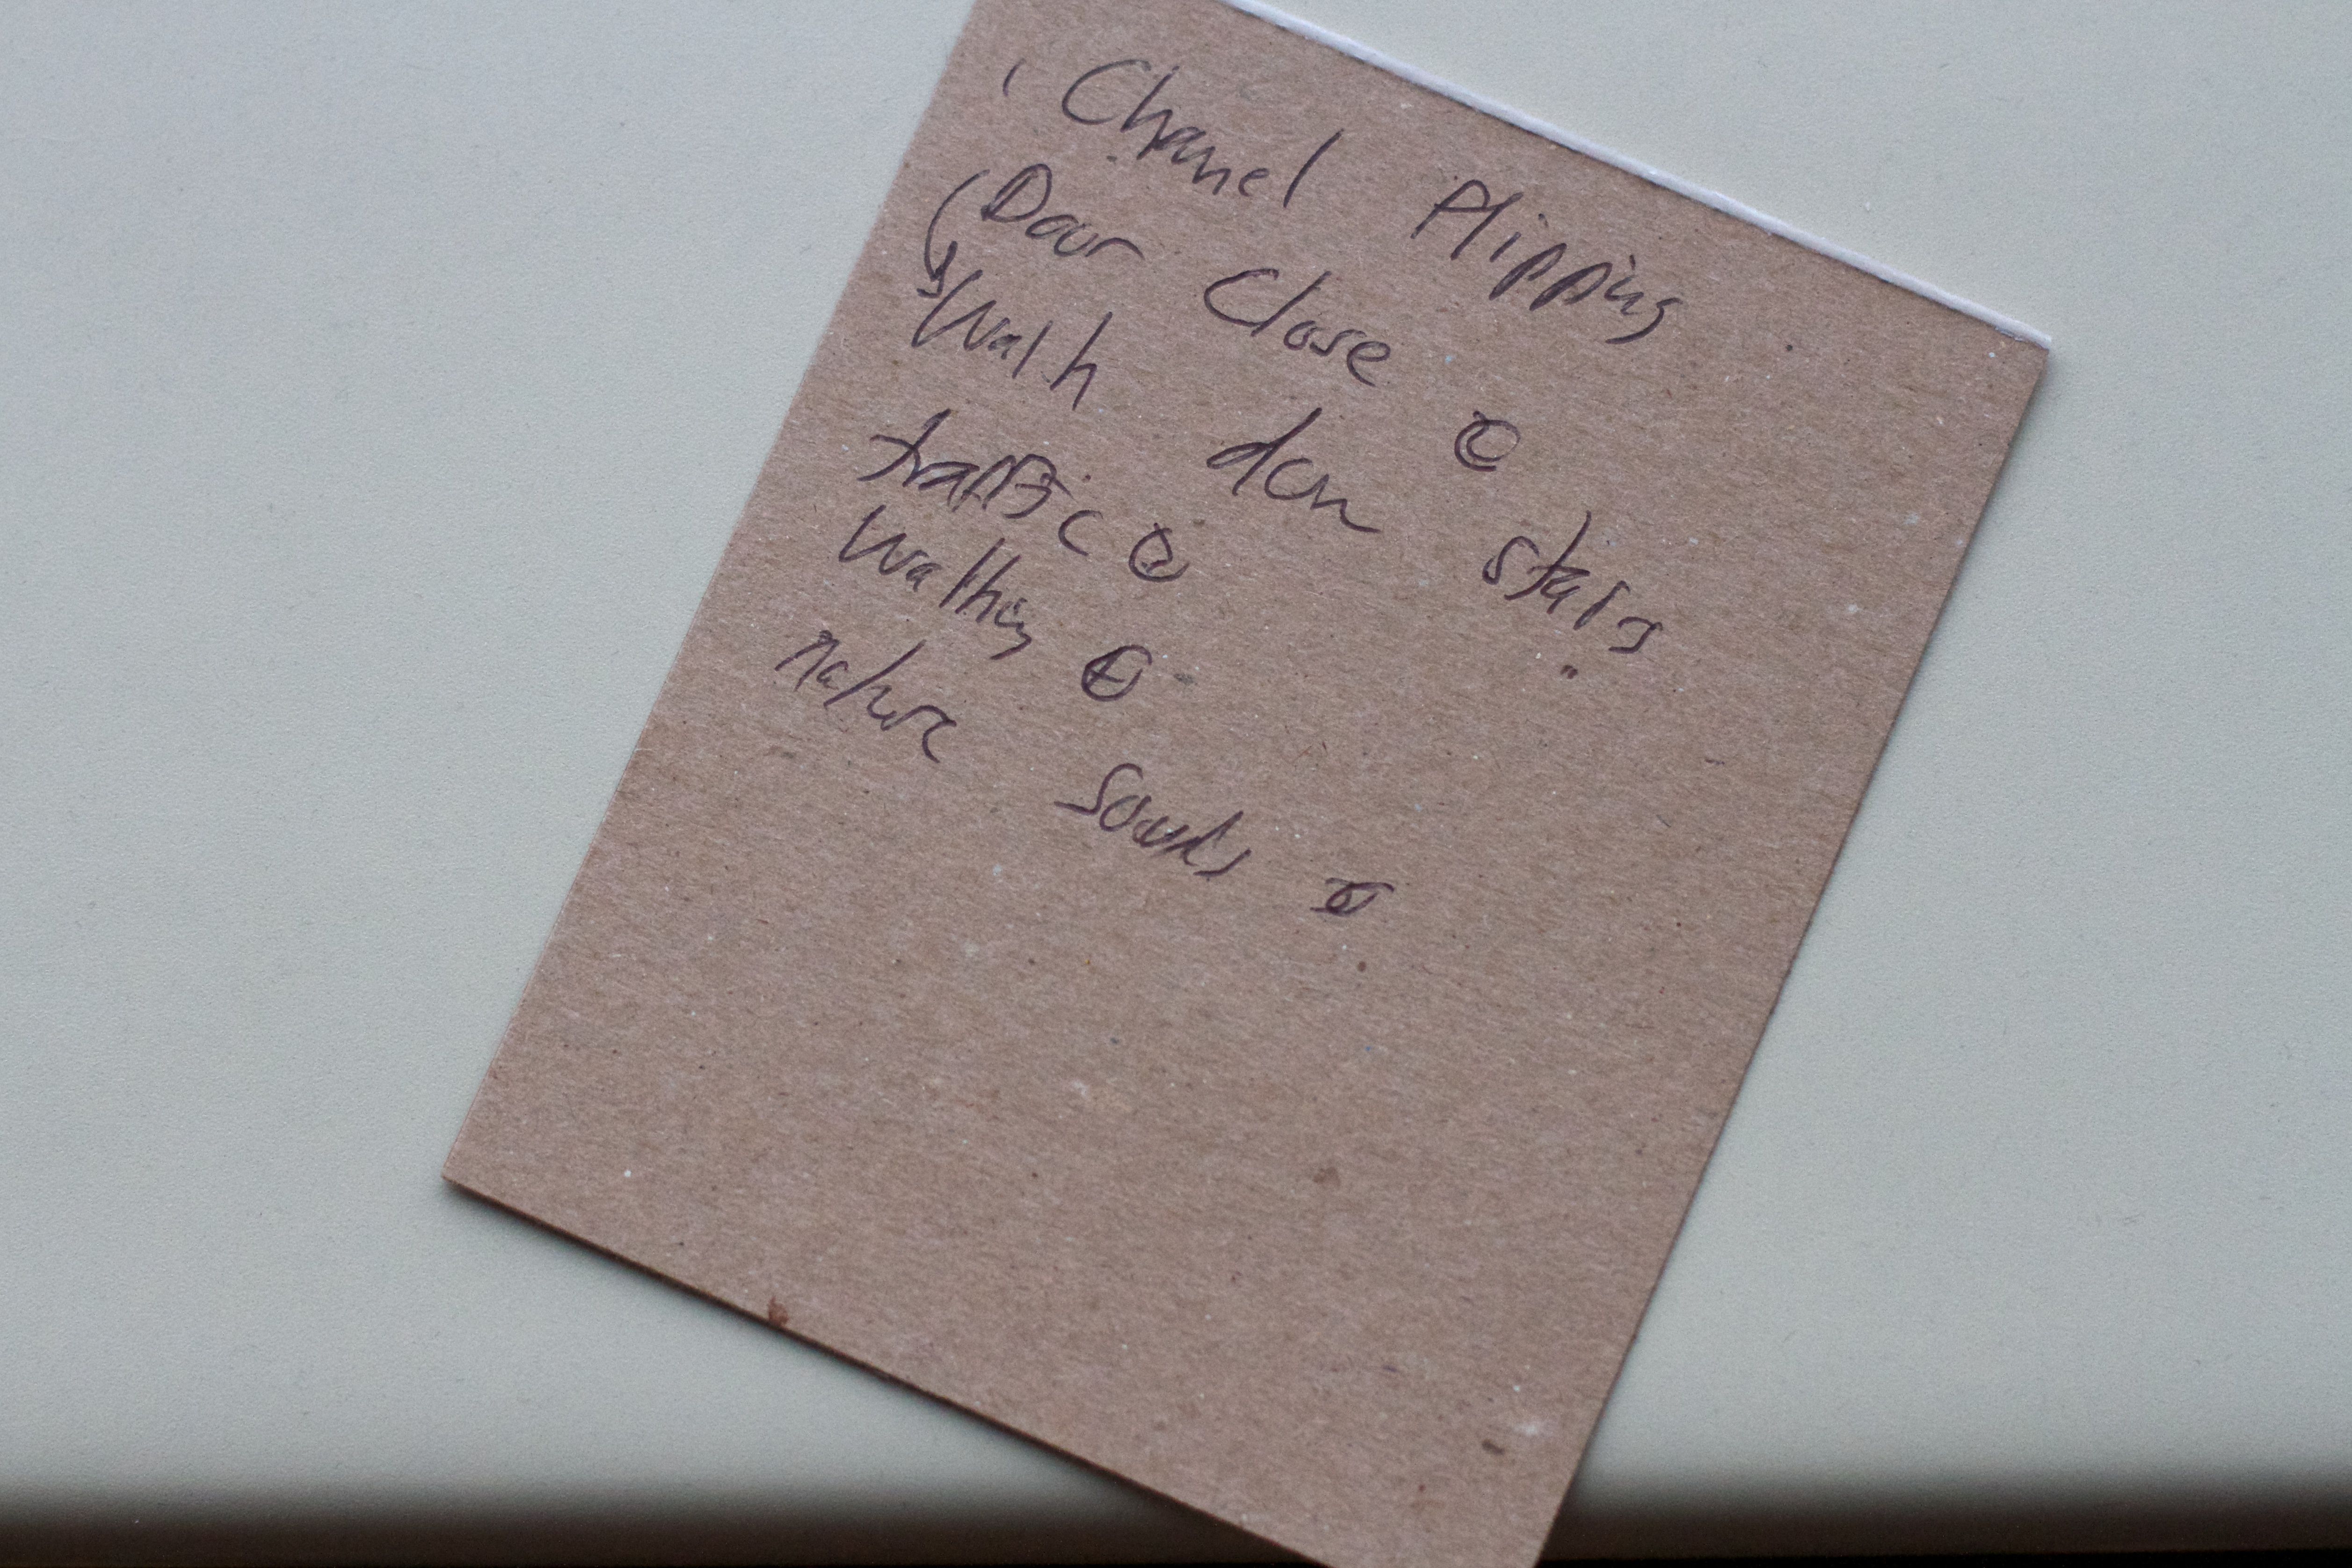
paper, brand, handwriting, document